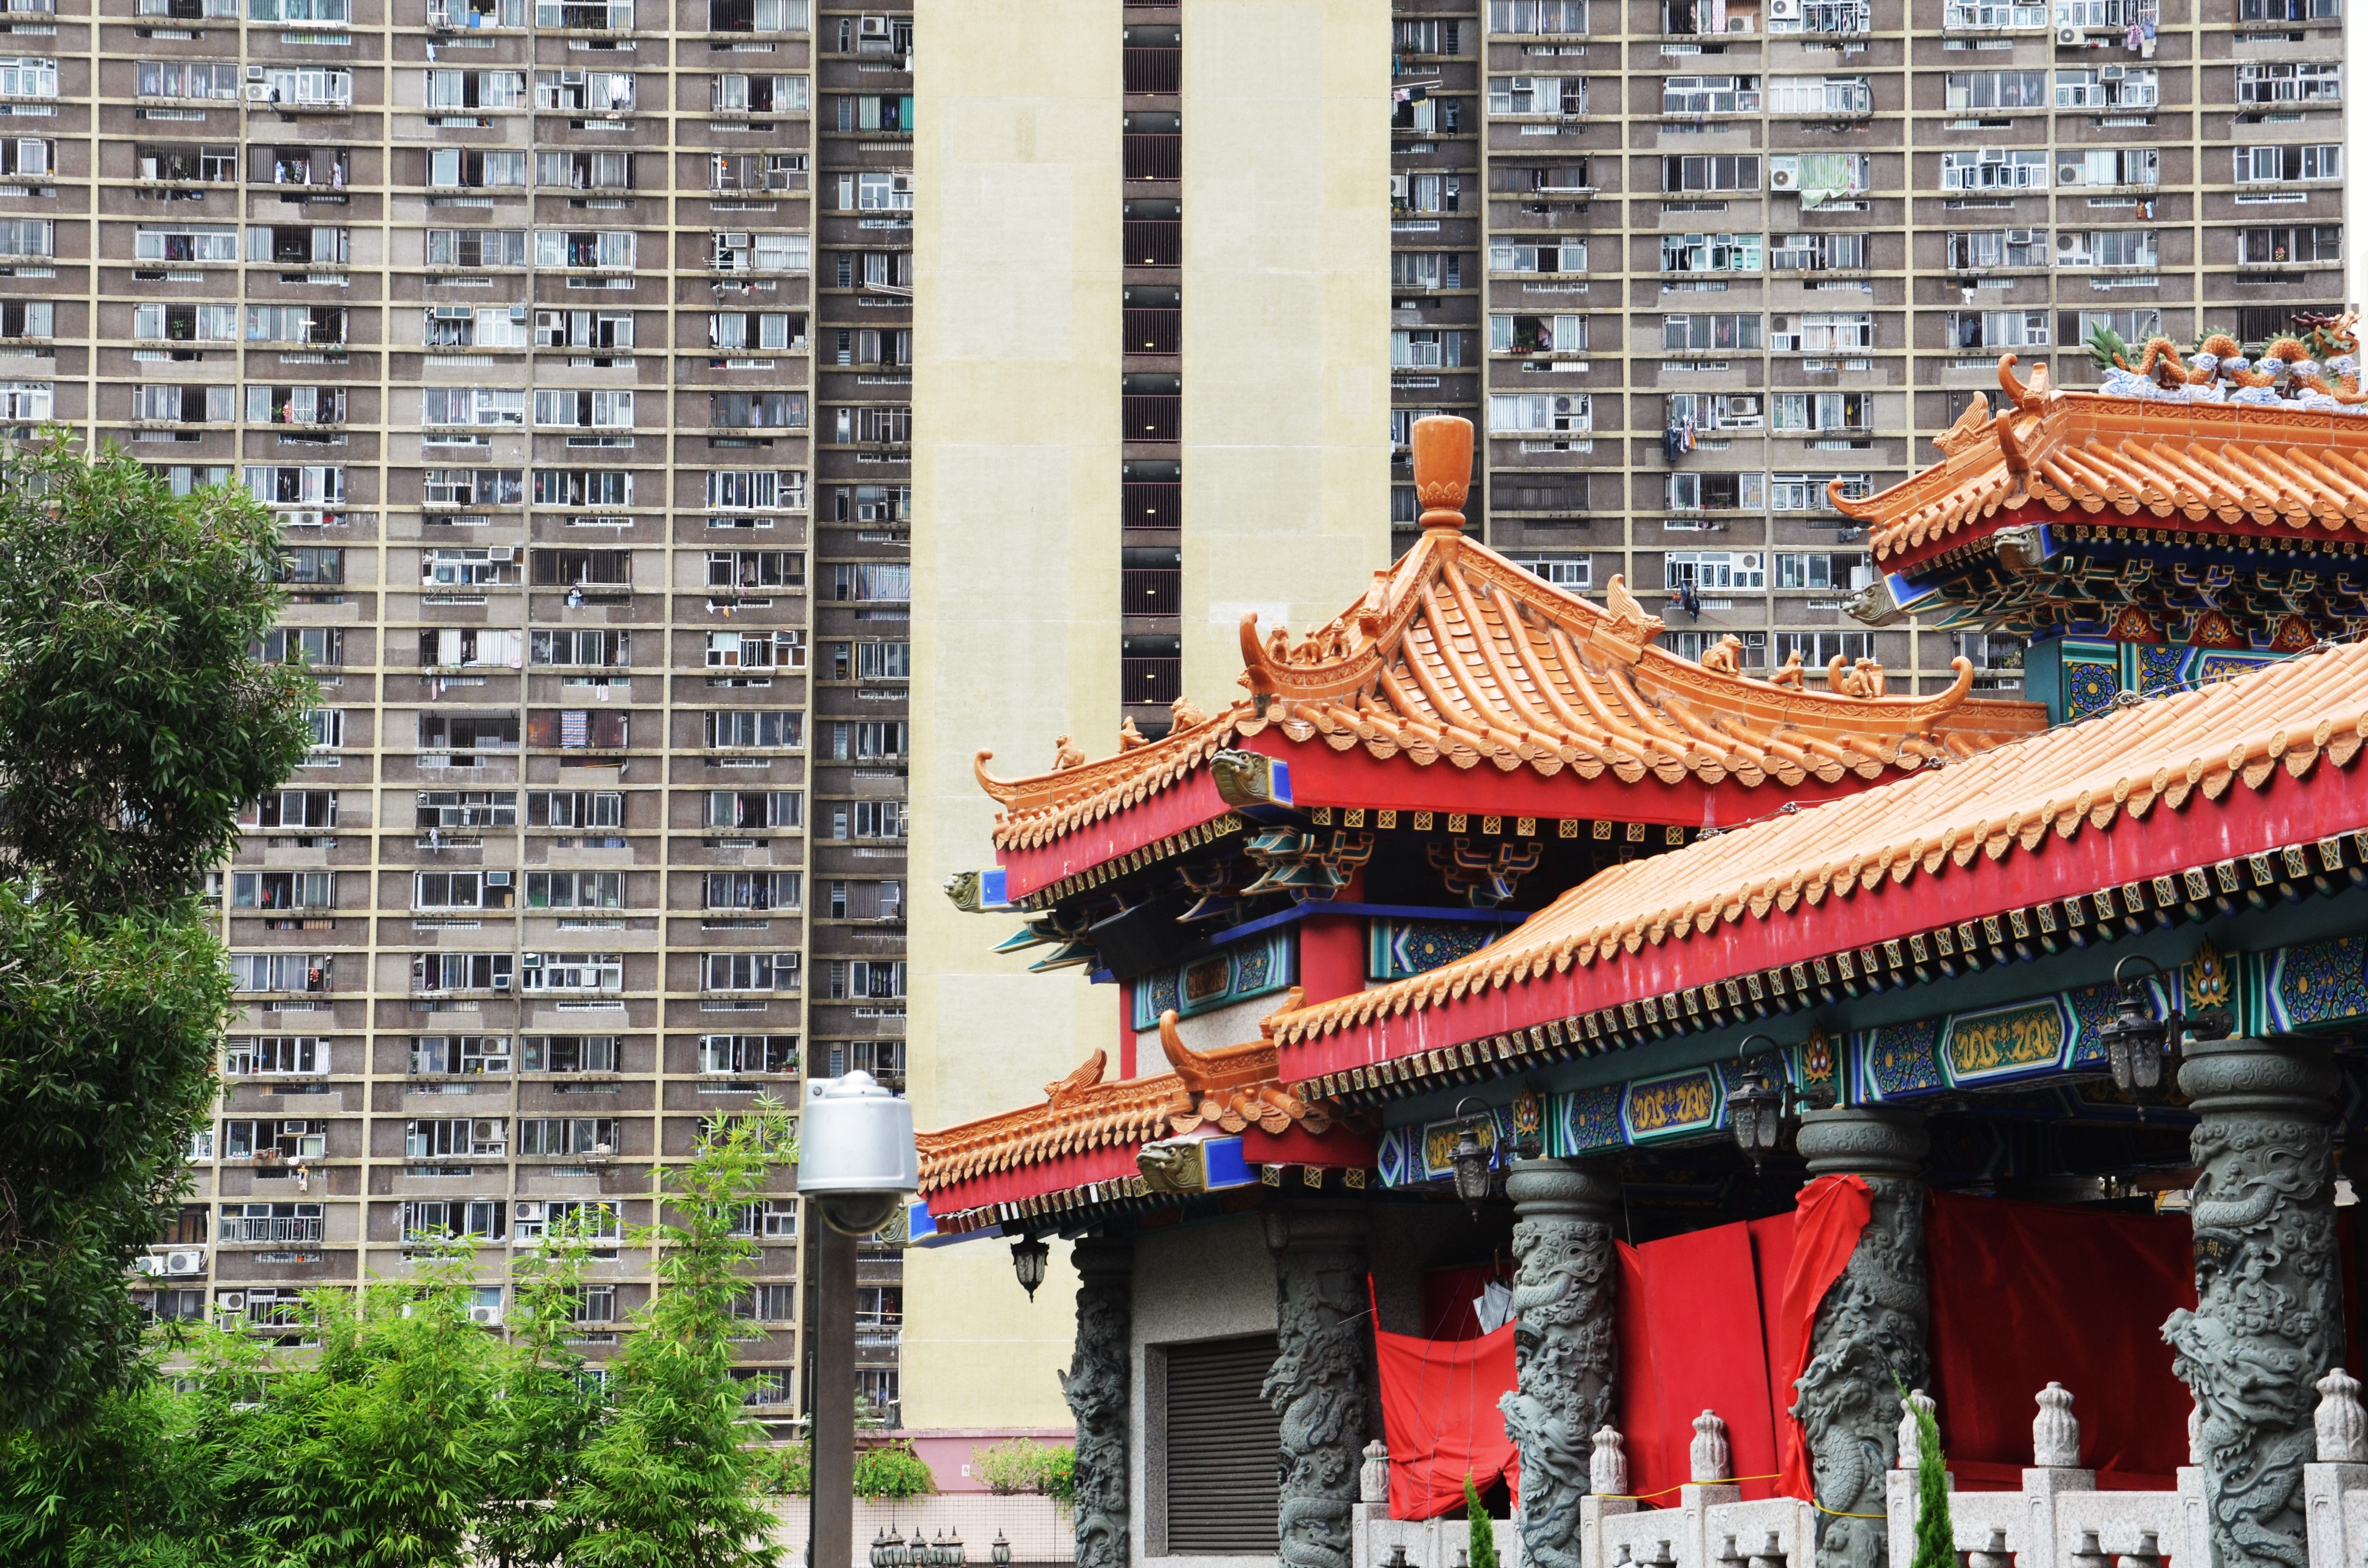
architecture, window, town, old, city, skyscraper, cityscape, downtown, pattern, tower, asia, landmark, facade, modern, place of worship, hong kong, structures, temple, new, huge, tradition, big city, housewife, urban area